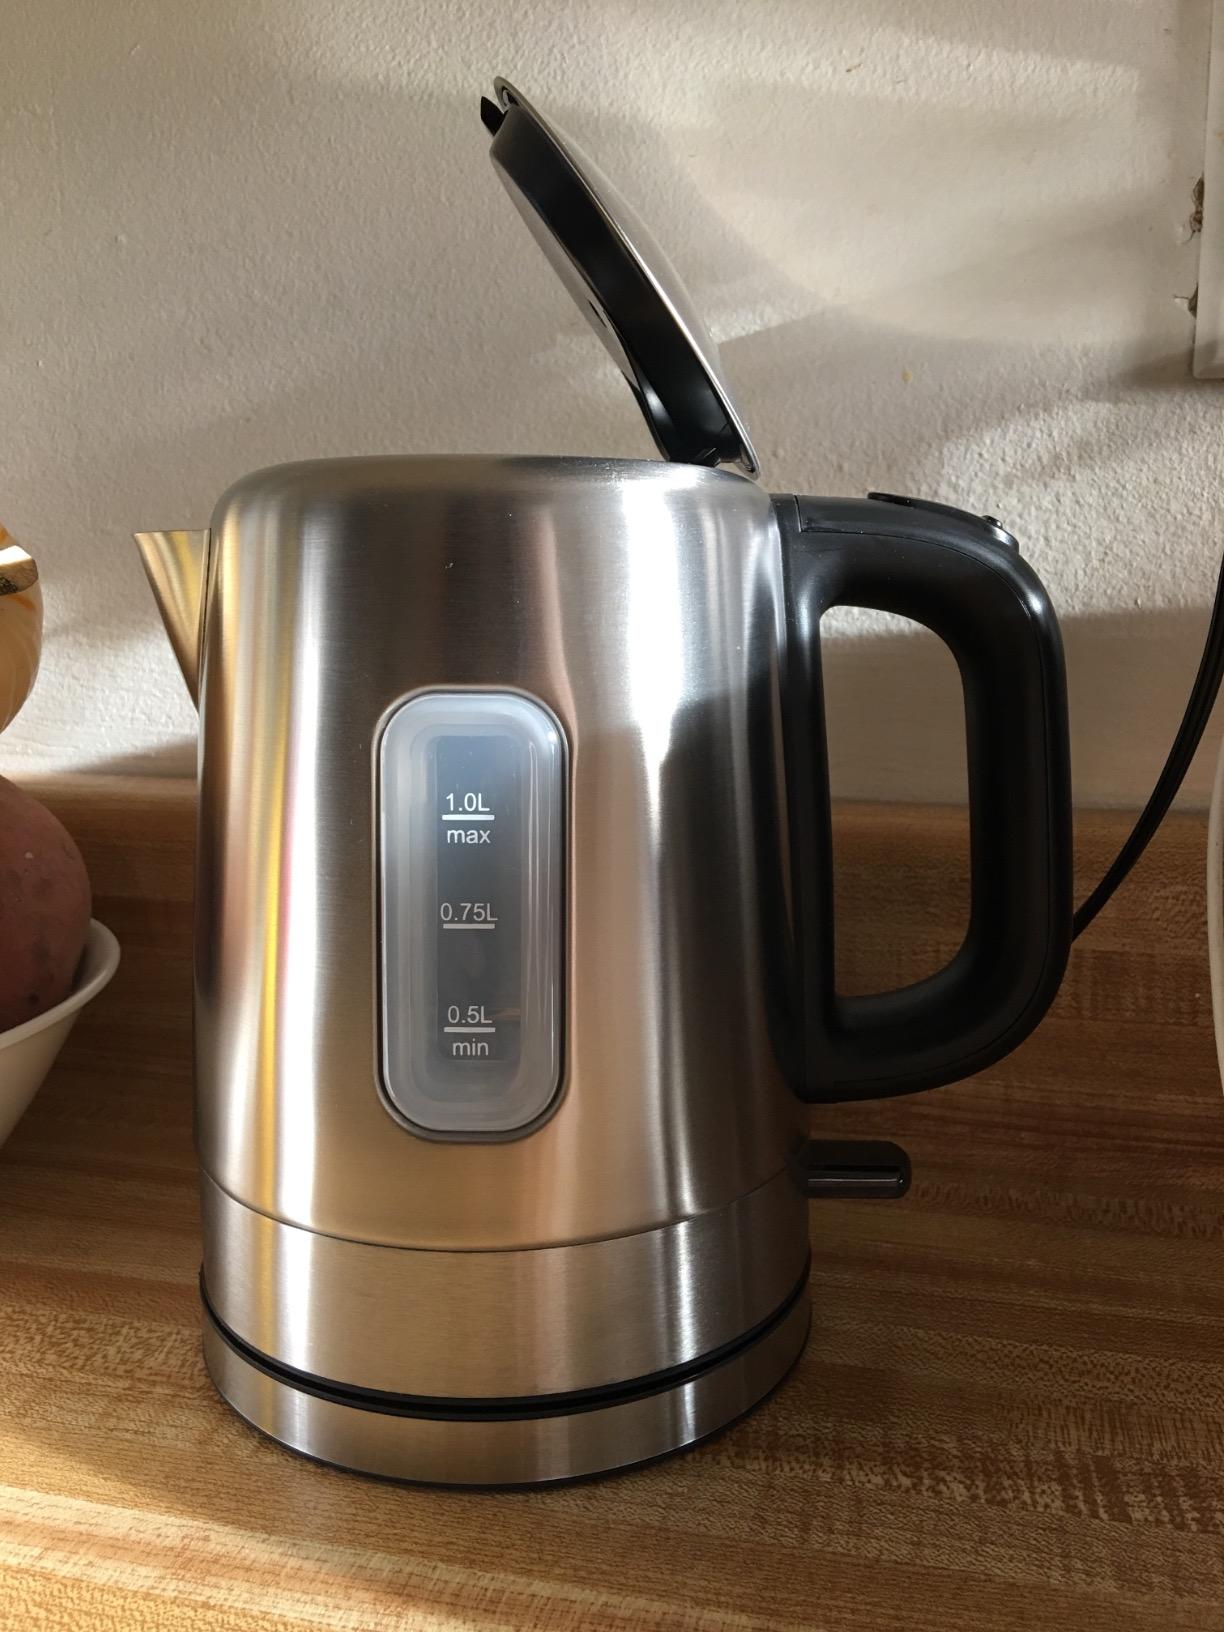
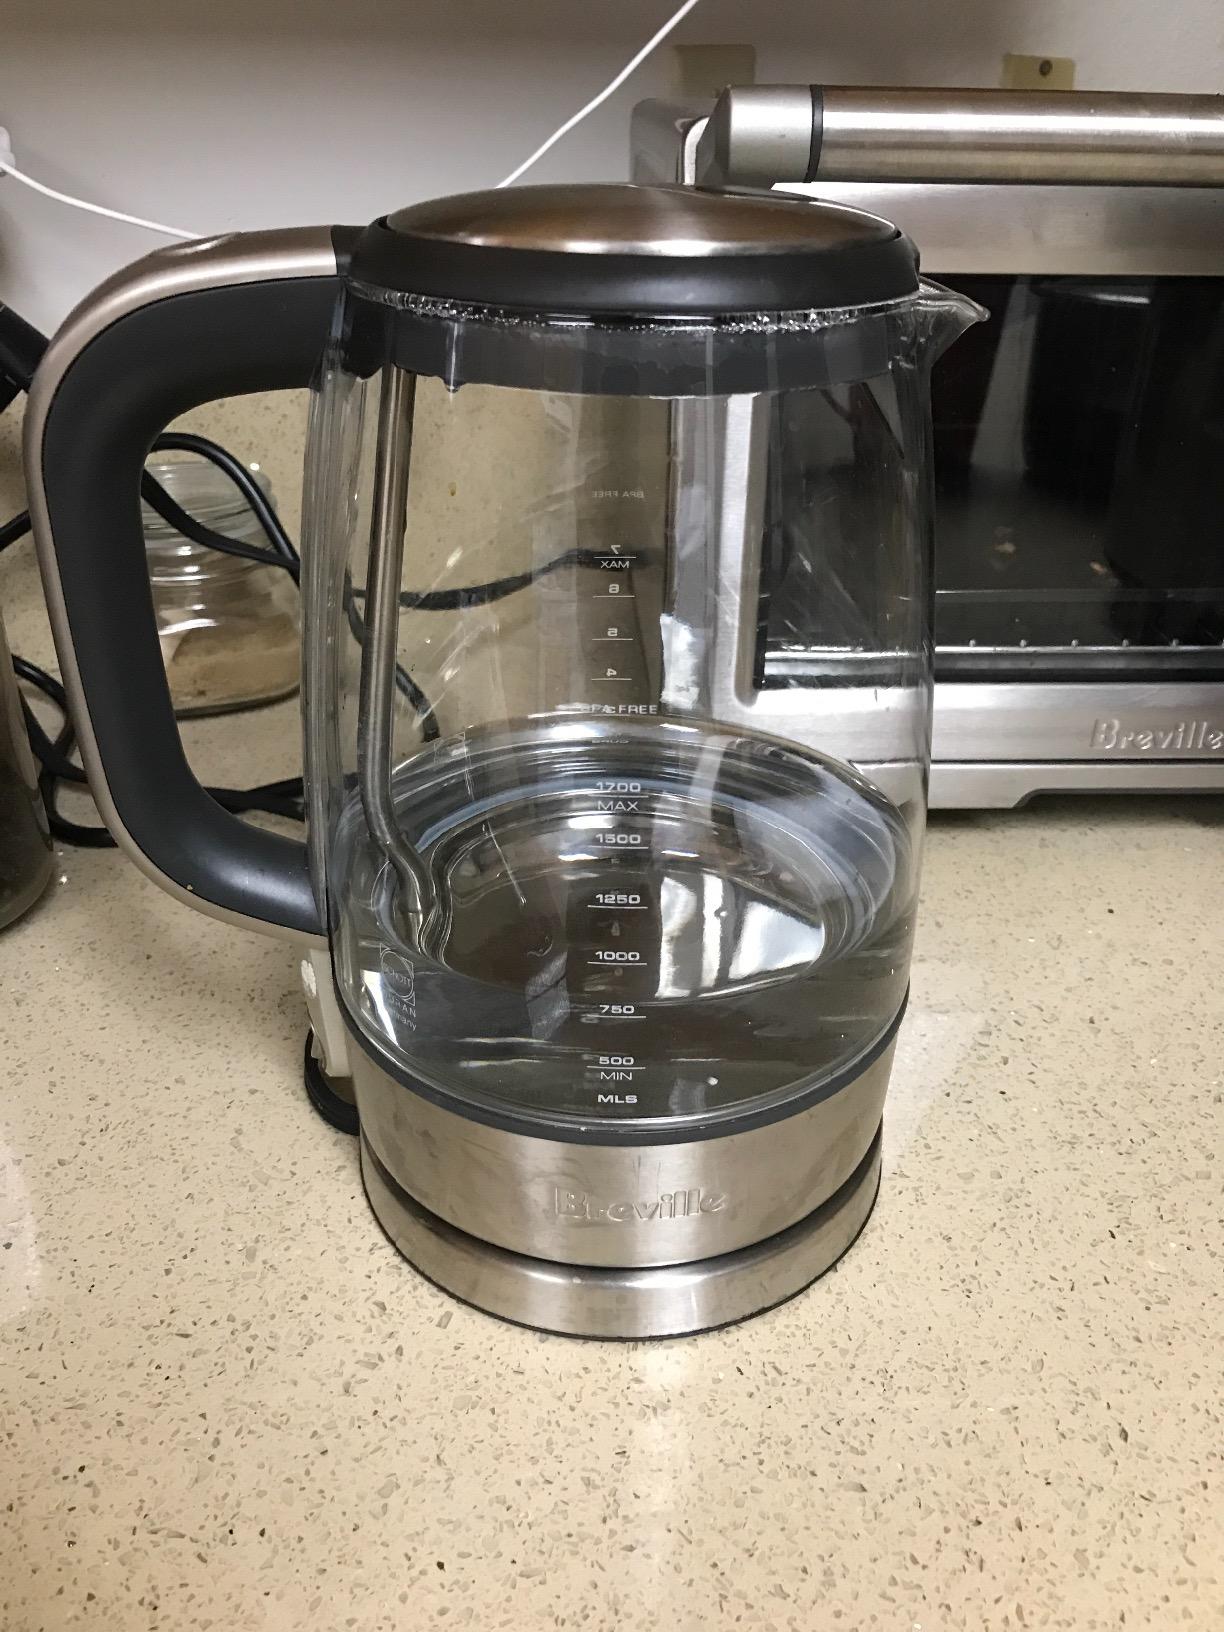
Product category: items_kettle
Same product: no